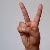
The image shows a hand gesture representing the letter 'V' in Indian Sign Language.